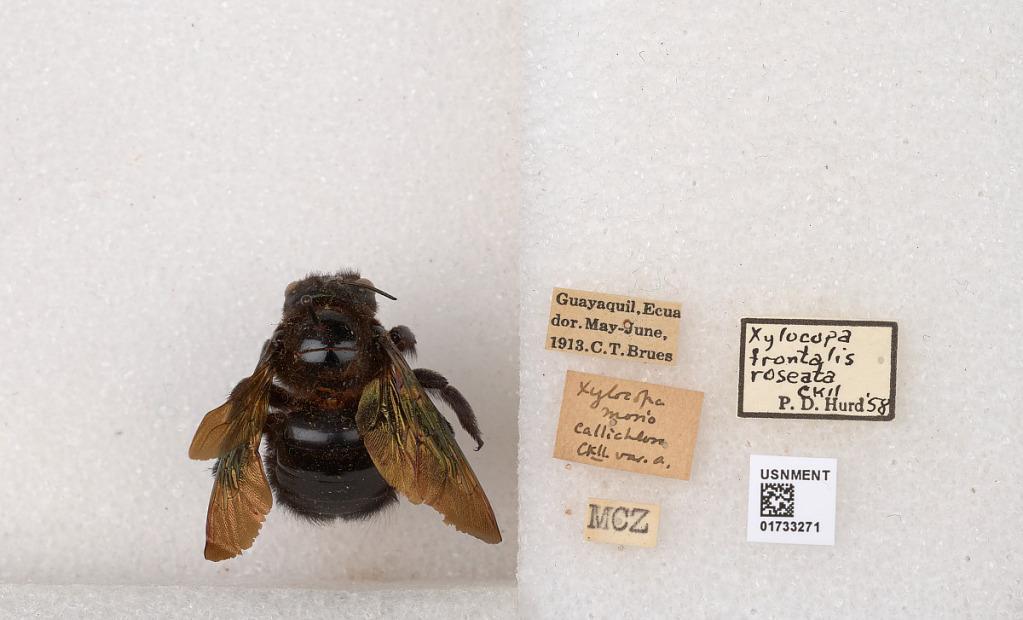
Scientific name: Xylocopa (Neoxylocopa) frontalis (Olivier)
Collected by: C. Brues
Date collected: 1913-5-1
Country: Ecuador
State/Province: Provincia del Guayas
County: Canton Guayaquil
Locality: Guayaquil
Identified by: Hurd, P. D.